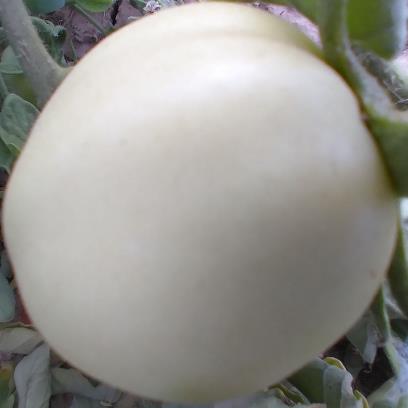
Crop: Tomato
Condition: healthy-fruit